UNESCO Universal Declaration on Cultural Diversity

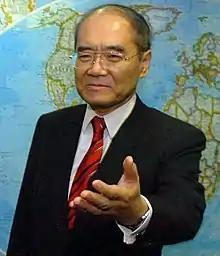
Kōichirō Matsuura, Director-General of UNESCO at the time the declaration was adopted

Writing of the declaration began in October 2000, at the request of the UNESCO's Executive Board. The General Conference of 2 November 2001 which adopted the declaration was the first ministerial-level UNESCO meeting to take place after the September 11th attacks in the United States. In the words of Director-General Kōichirō Matsuura, the declaration allowed states to react against the attacks, and fundamentalism in general, by affirming "that intercultural dialogue is the best guarantee of peace" and rejecting the idea of an inevitable clash of cultures. He named it as "one of the founding documents of the new ethics promoted by UNESCO". The declaration spells out general principles that member states are expected to implement, working with private and civil organisations. It was published with an outline action plan listing various ways to promote cultural diversity.